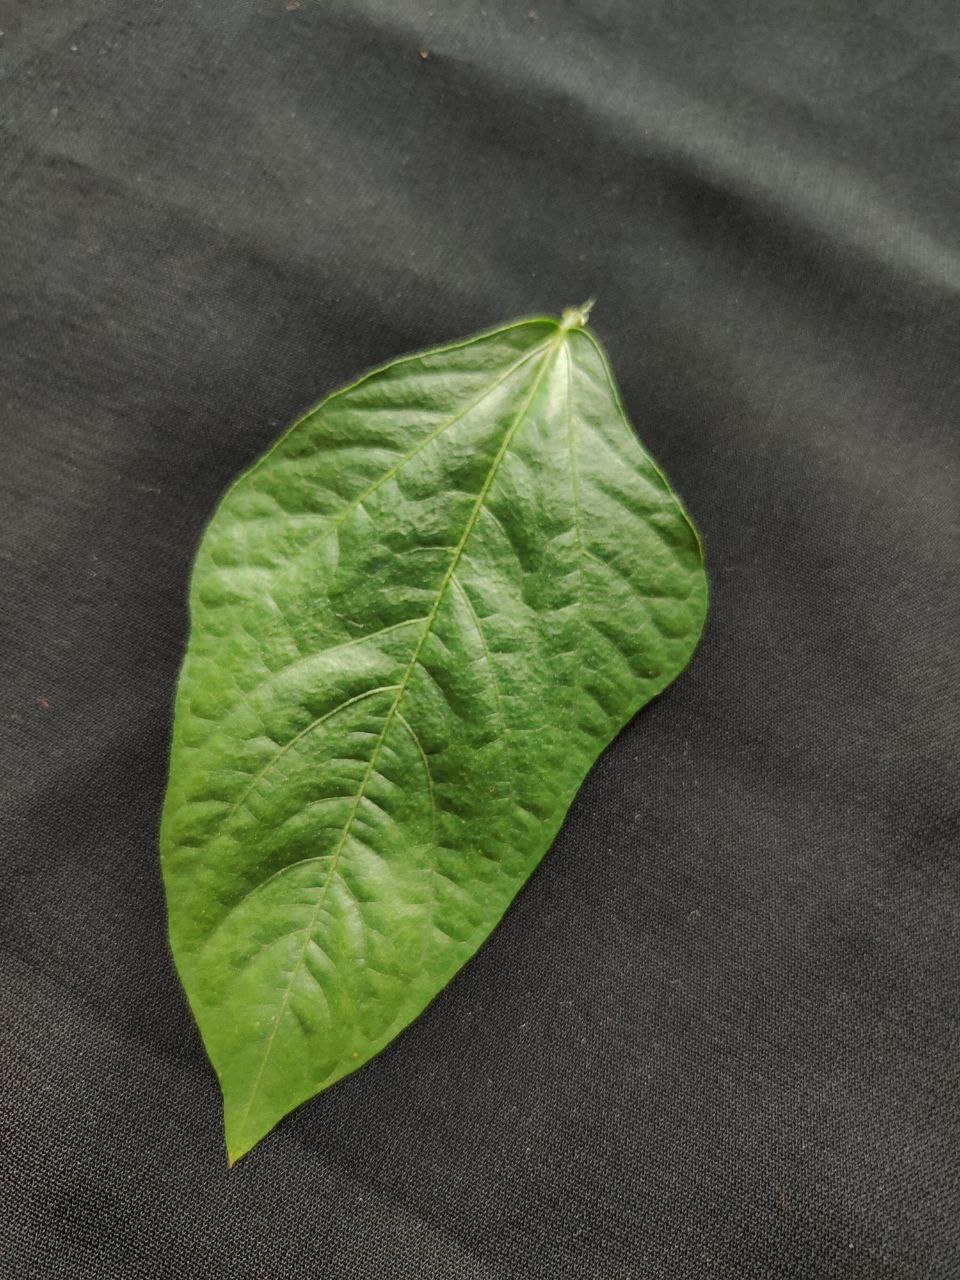
Crop: cowpea
Leaf condition: Fresh Leaf